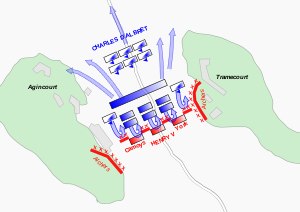
Slaget ved Agincourt / Slaget / Den engelske hærs opstilling
Slaget ved Agincourt.
Slaget ved Agincourt var et slag under Hundredeårskrigen, der blev udkæmpet mellem England under ledelse af Henrik 5. og Frankrig ledet af Charles d'Albret på vegne af Karl 6.. Slaget foregik fredag 25. oktober 1415 ved nutidens Azincourt i Nordfrankrig. Henrik 5.'s sejr over den talstærkt overlegne franske hær lammede Frankrig og blev indledningen på en ny periode i krigen, hvorunder Henrik giftede sig med den franske konges datter, og Henriks søn, Henrik 6., blev arving til både Frankrigs og Englands trone.